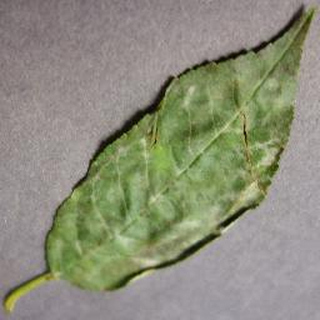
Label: cherry_powdery_mildew